Macrozamia heteromera

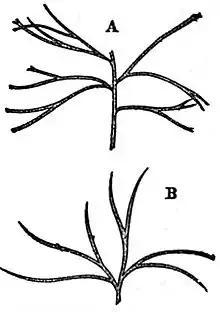
Leaf specimen of "M. heteromera"

Macrozamia heteromera is a species of cycad in the family Zamiaceae initially discovered by Charles Moore in 1858 and is endemic to New South Wales, Australia. It can be found in the north-western region of New South Wales within the Warrumbungle mountains and further south west towards the Coonabarabran district. It is a low trunked cycad usually at a height below 1 metre and can be found in dry sclerophyll woodlands. "M. heteromera" can be distinguished from the rest of the Macrozamia genus by its mid-green, narrow, usually divided pinnae and divided seedling pinnae. It is a plant that has toxic seeds and leaves, a characteristic common to cycads. However, after proper preparation and procedure, the seeds are fine for consumption.